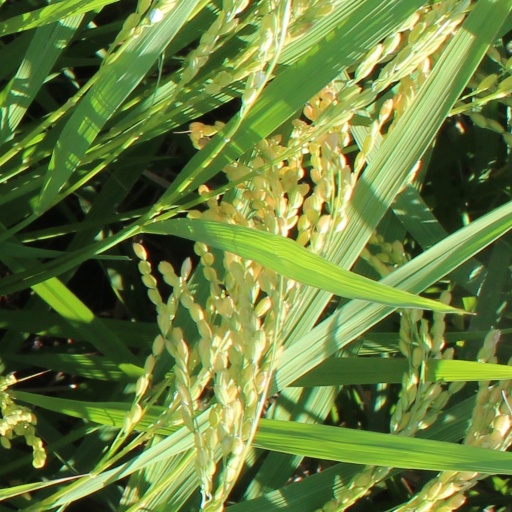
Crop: rice